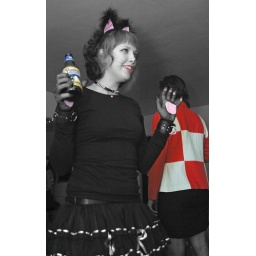
Halloween Party 2008 at Allison Eaton's apartment in Long Beach,CA. The kitty cat girl is Lyndz!!